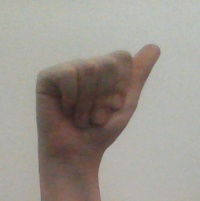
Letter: dhad